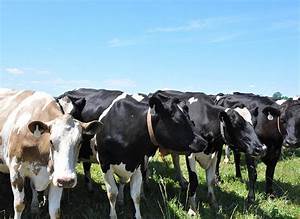
Label: cow